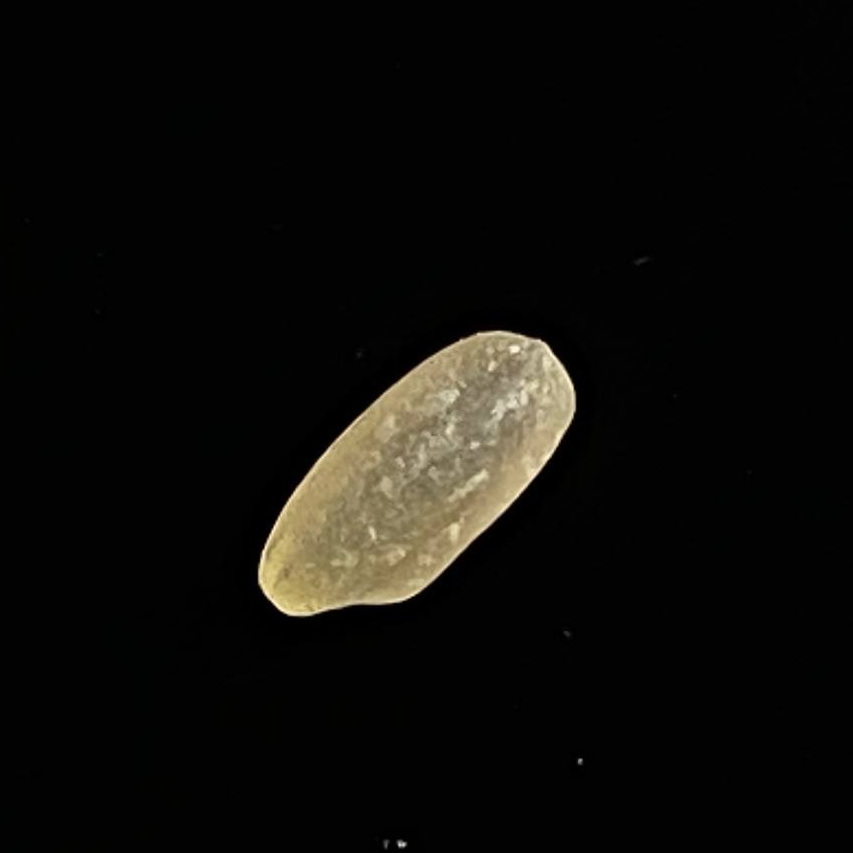
Rice variety: Gutisharna